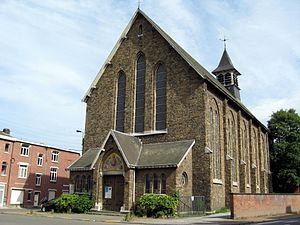
Eglise du Sacré-Coeur à Robermont, Grivegnée
La liste des édifices religieux de Liège, est une liste des lieux de cultes, situées dans la ville de Liège, en Belgique.
Le diocèse de Liège, dans la province de Liège en Belgique, compte 529 paroisses. Ces paroisses sont regroupées en unité pastorale, et certaines unités pastorales forment l'un des 17 doyennés.
L'église du Sacré-Cœur est une église paroissiale située rue Nicolas Coumans dans le quartier de Grivegnée de la ville de Liège.